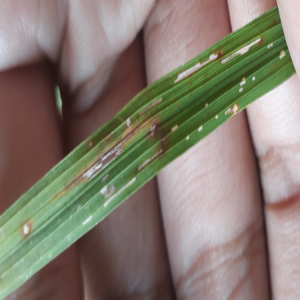
Disease: Blast